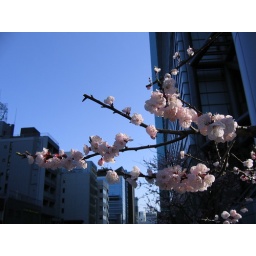
Beautiful white plum blossoms outside the Nihon TV in the Shiodome area of Minato-ku, Tokyo.